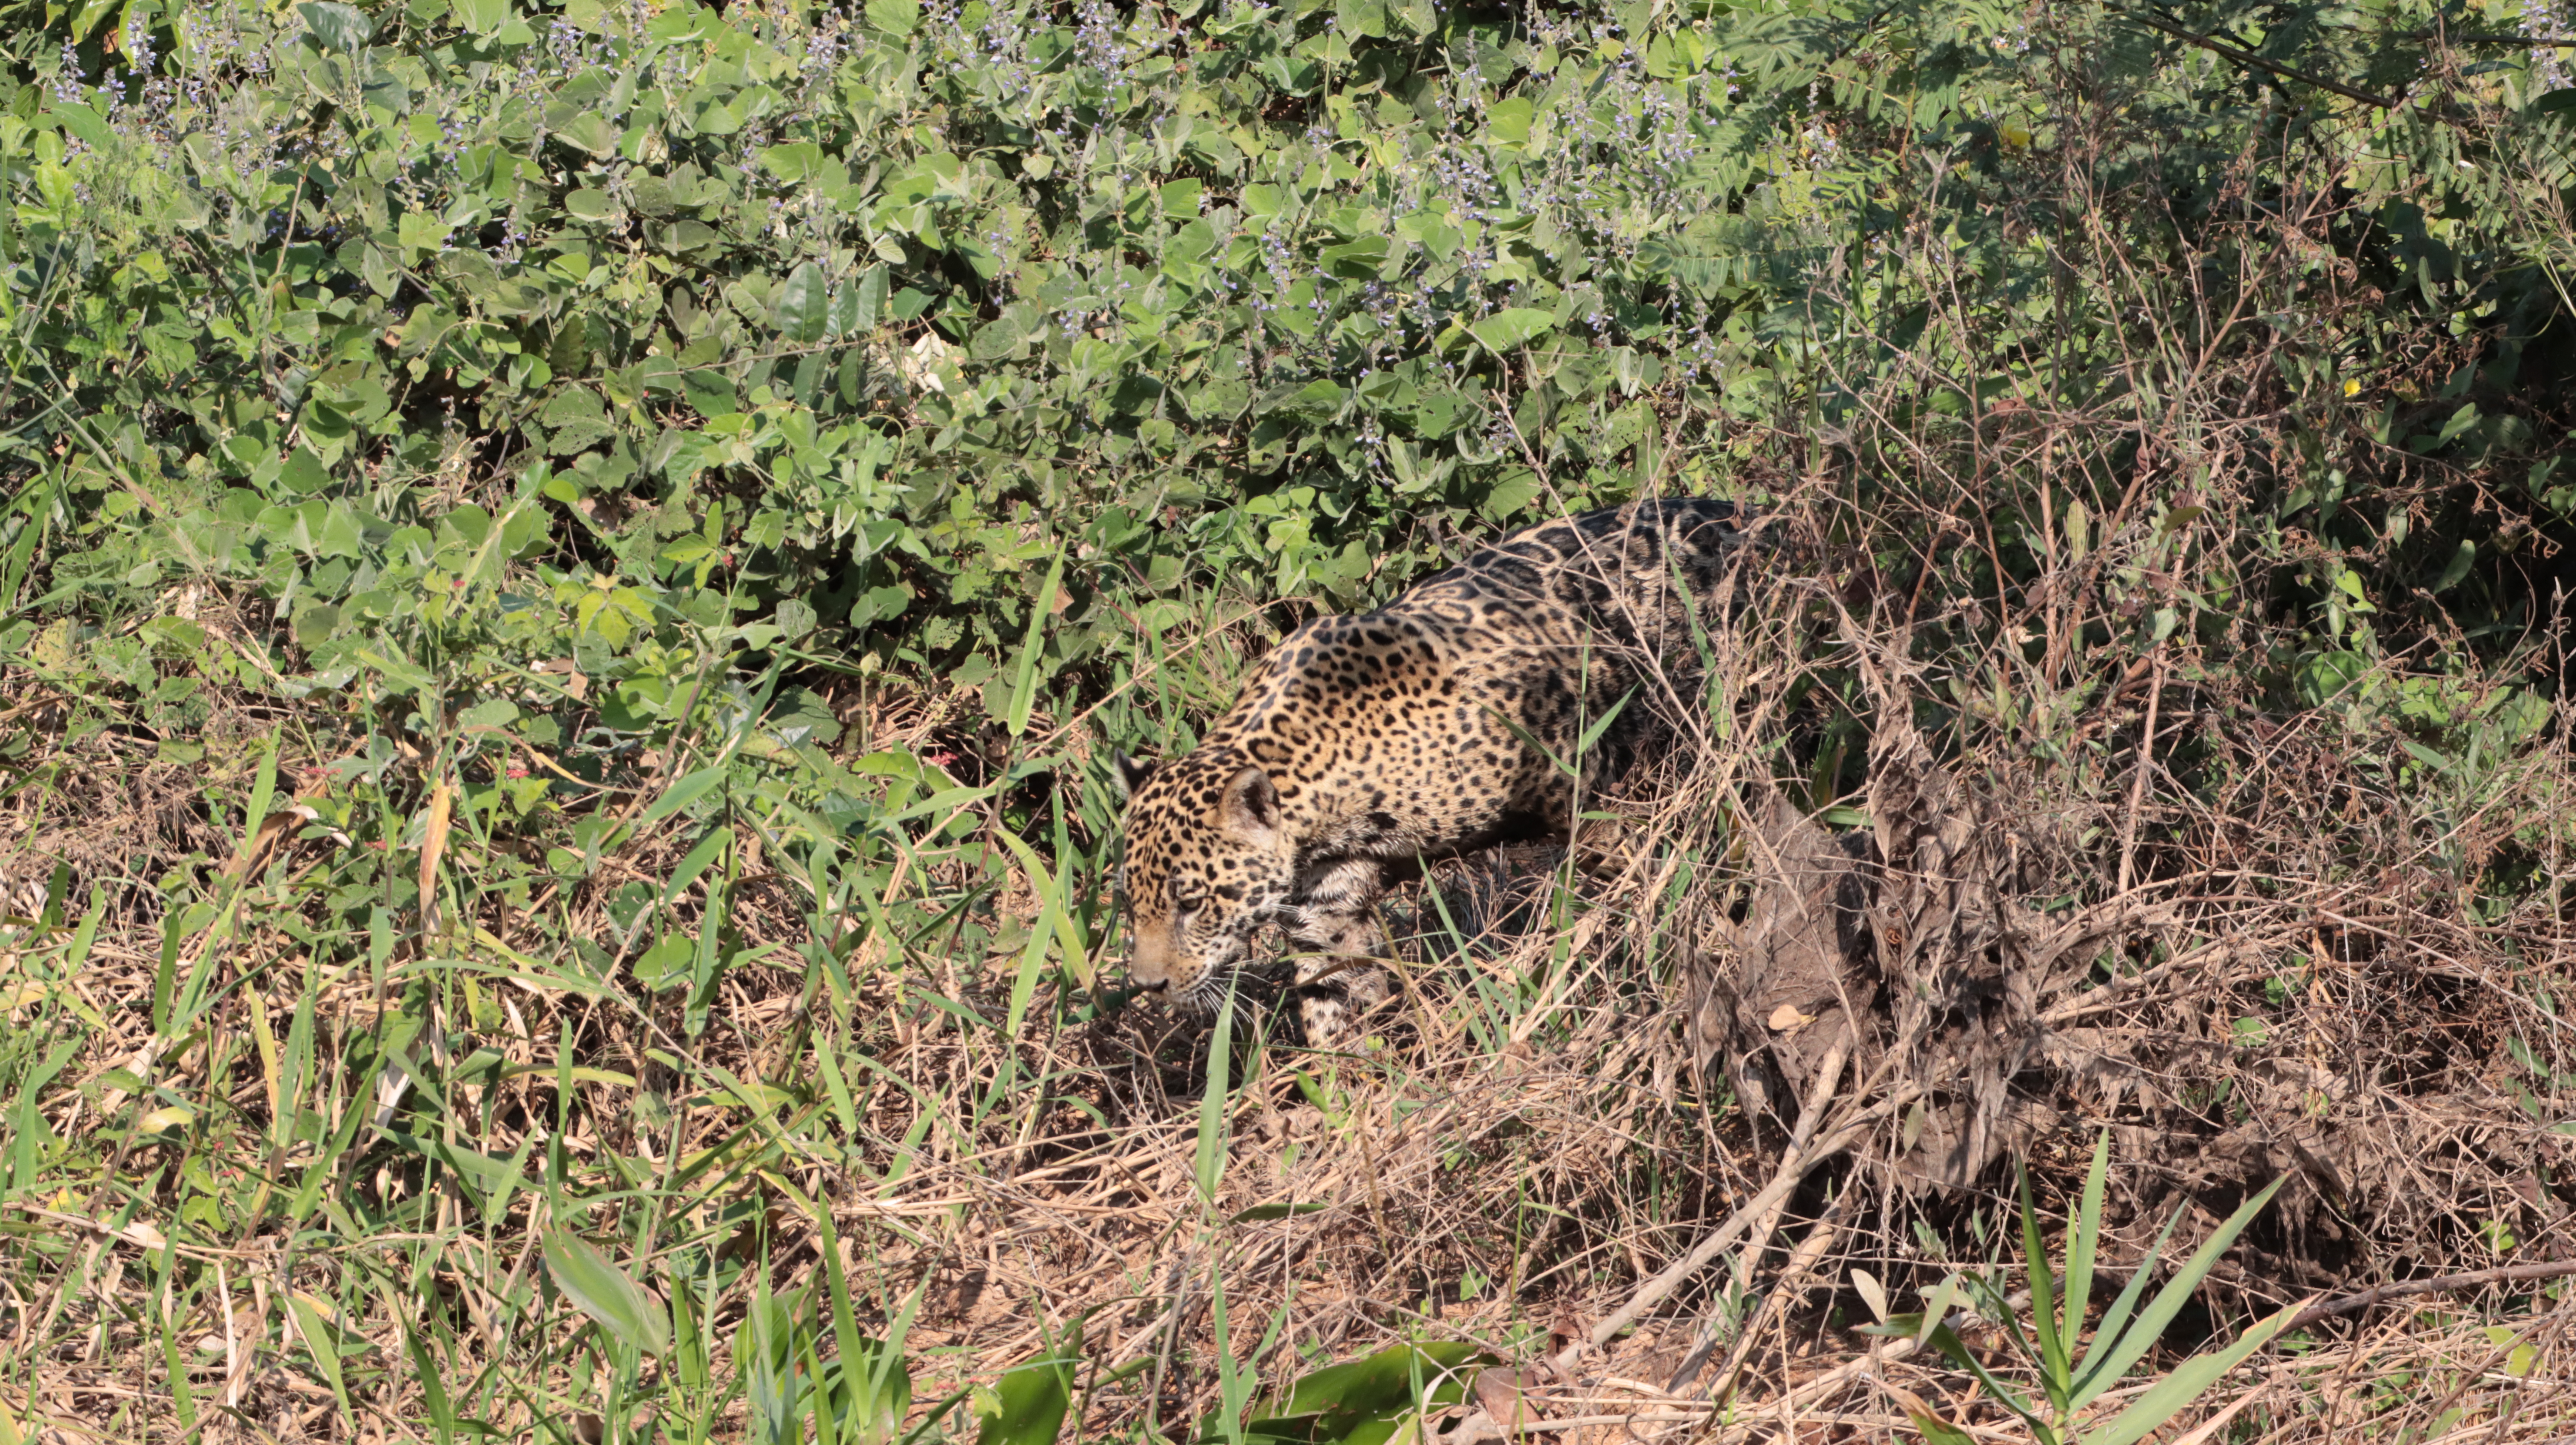
Jaguar: Alira